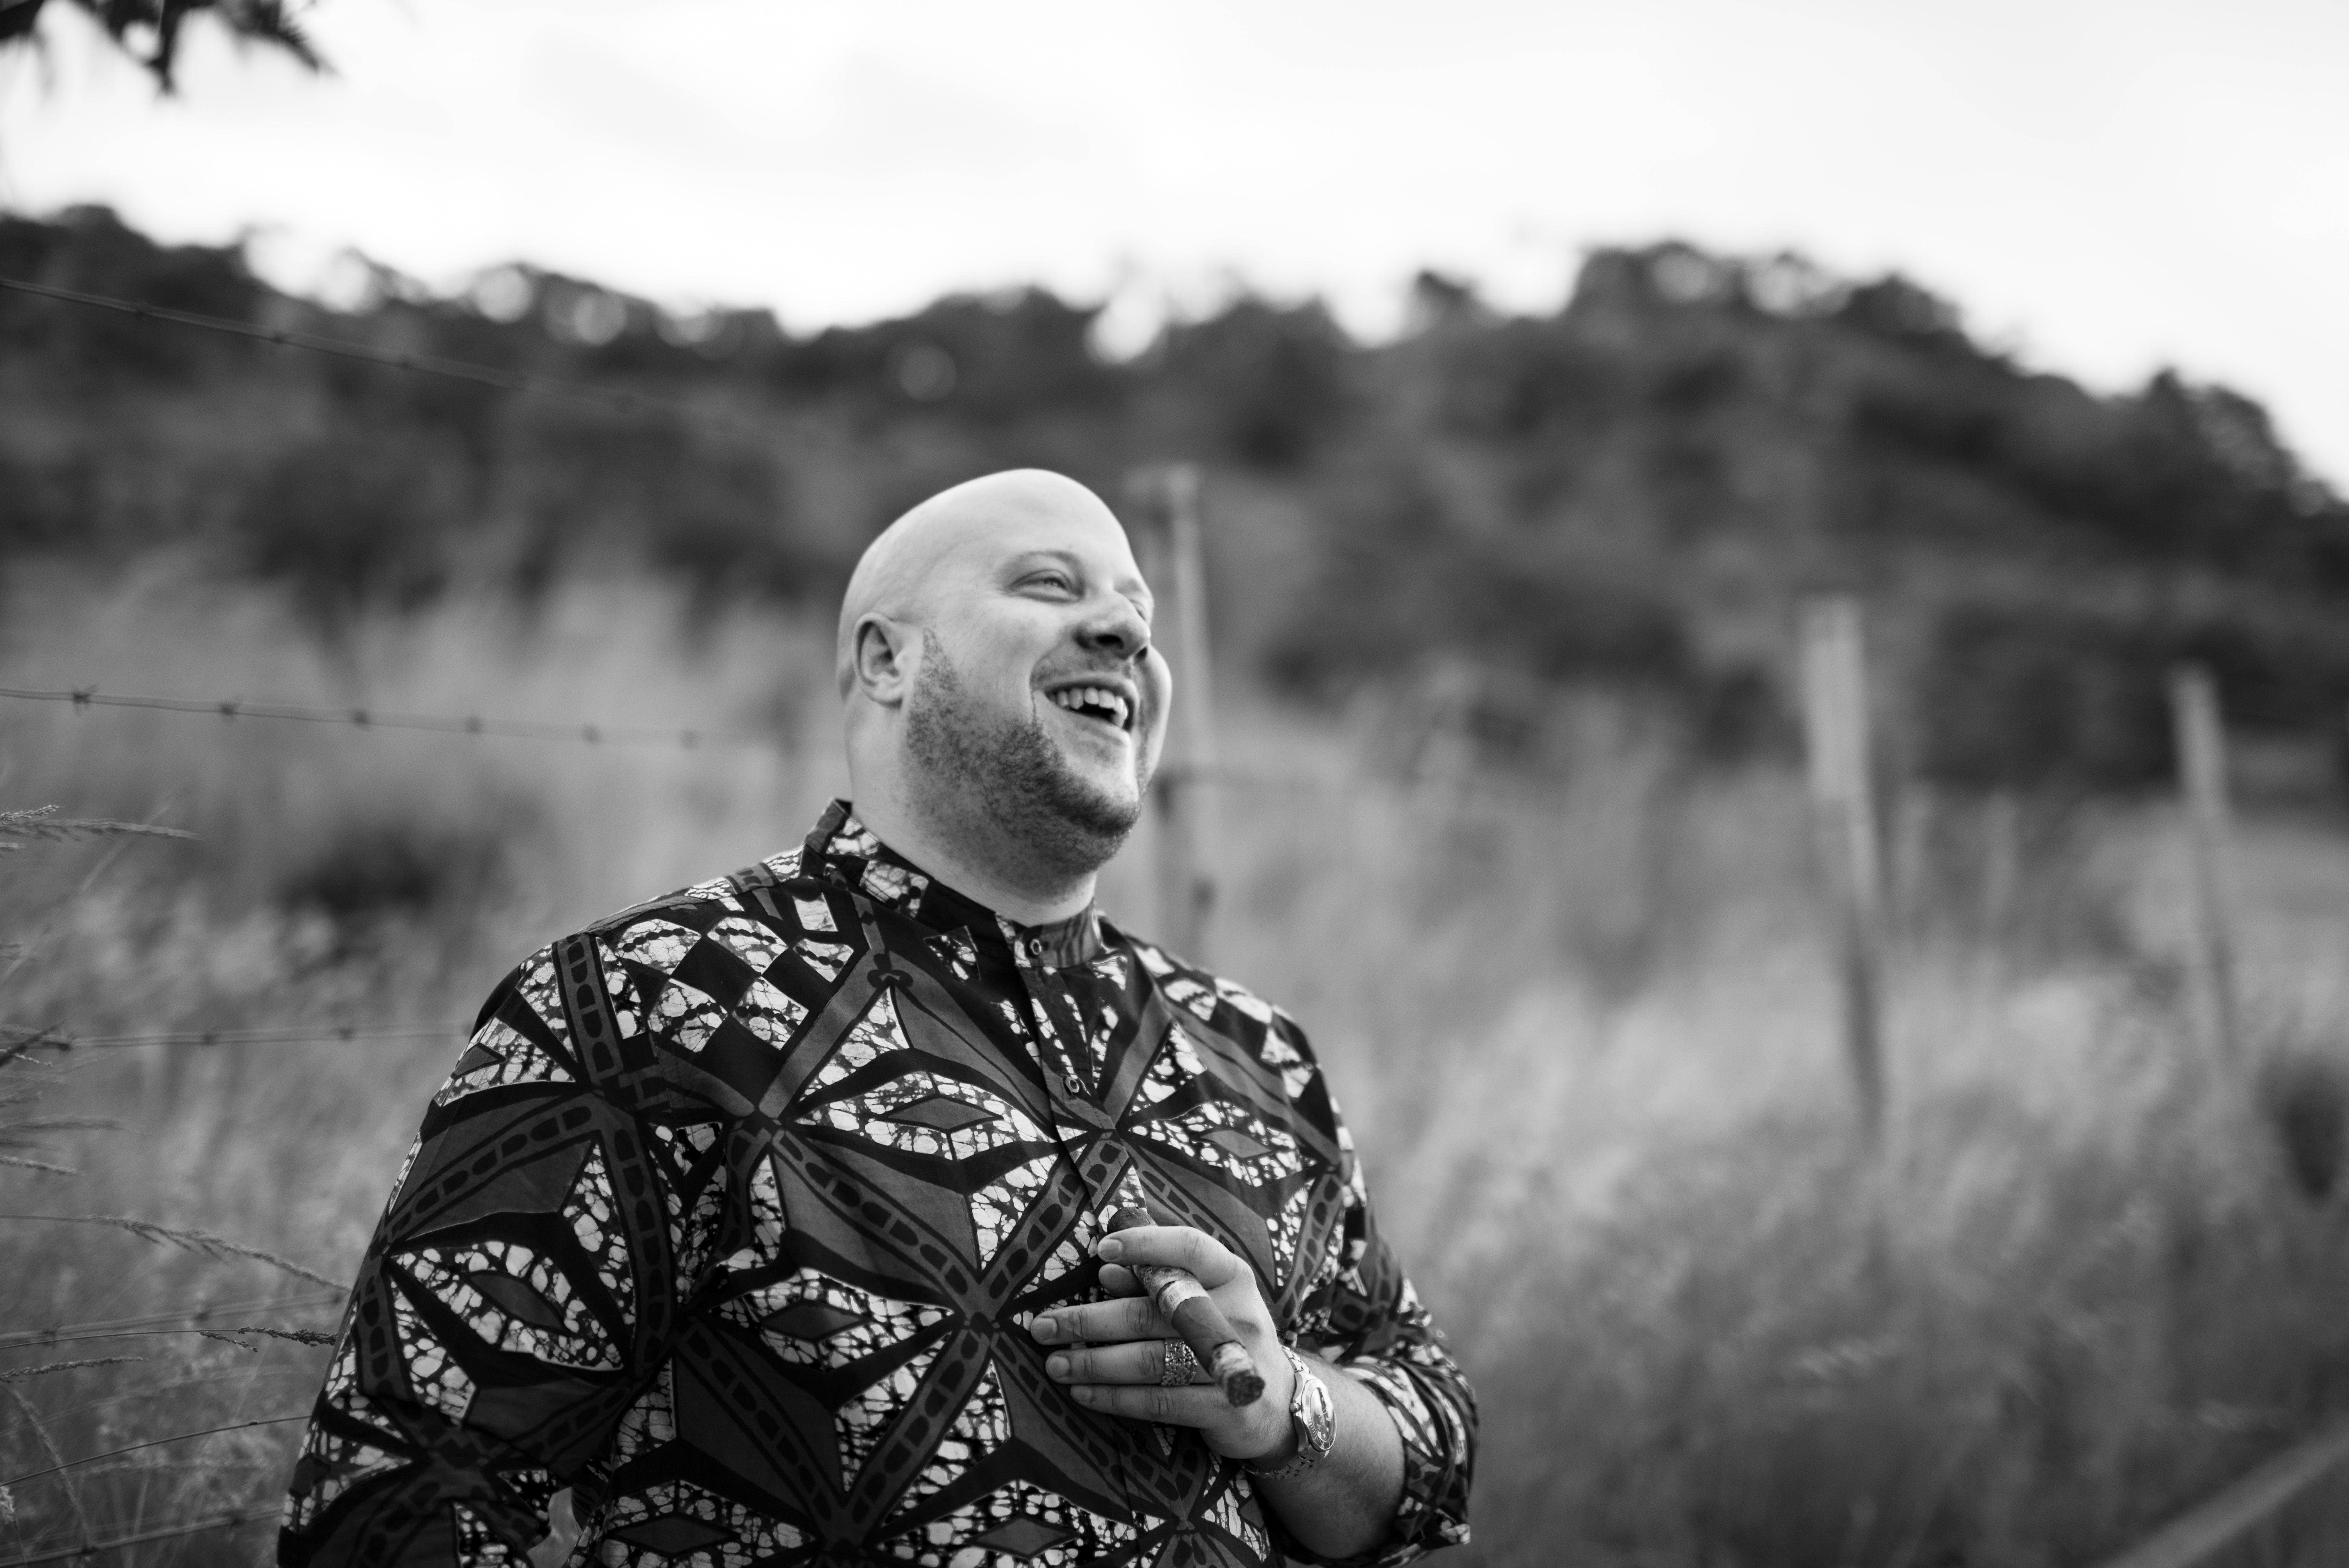
white, black, photograph, people, monochrome, black and white, monochrome photography, photography, smile, mountain, stock photography, portrait photography, cloud, landscape, style, portrait